Conestoga wagon

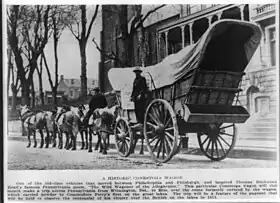
1862 print of a Conestoga wagon operated by draft horses and drivers

The Conestoga wagon, also simply known as the Conestoga, is a horse-drawn freight wagon that was used exclusively in North America, primarily the United States, in the 18th and 19th centuries. Such wagons were probably first used by Pennsylvania Dutch settlers in the early 18th century. Named for the Conestoga River, such wagons were in use as early as 1717.